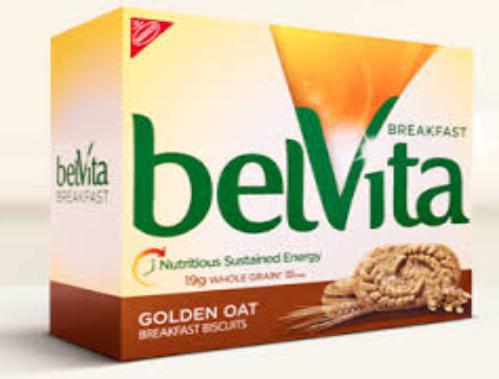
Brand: Belvita
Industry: Food